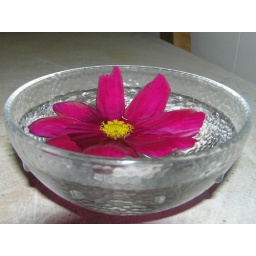
Deep pink cosmos bloom in bowl of water up close